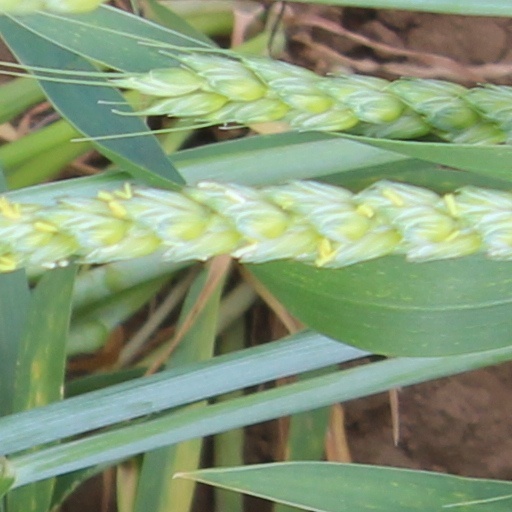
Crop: wheat